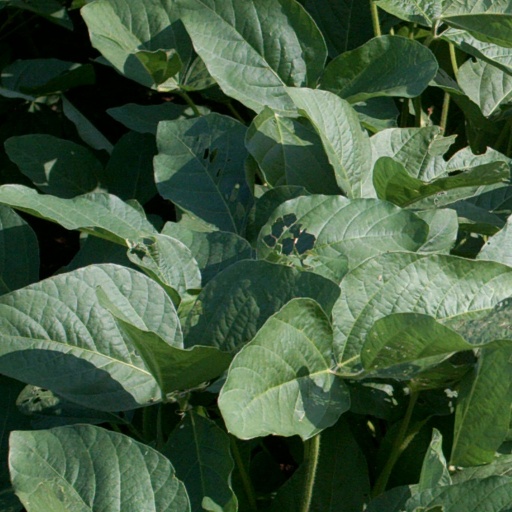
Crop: soybean